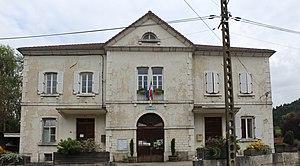
Mairie de Lalleyriat, Le Poizat-Lalleyriat.
Le Poizat-Lalleyriat est, depuis le 1ᵉʳ janvier 2016, une commune nouvelle française située dans l'Ain en région Auvergne-Rhône-Alpes. Elle est issue du regroupement des deux communes de Lalleyriat et du Poizat.